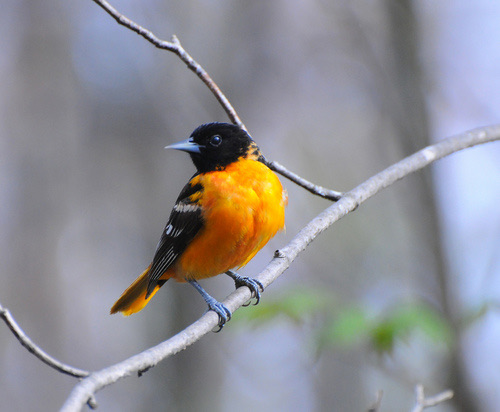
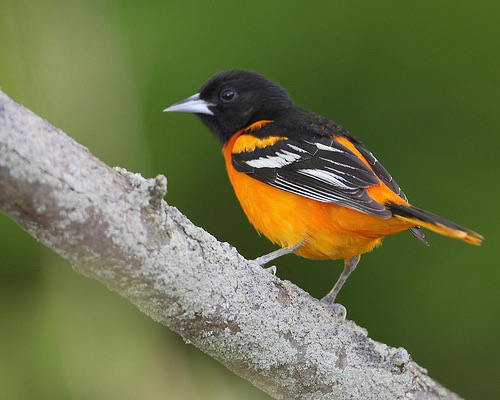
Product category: misc
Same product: yes